Santa Fe Indian Market

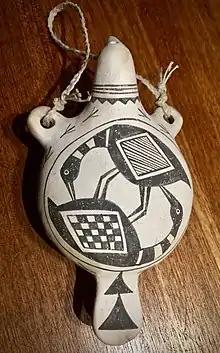
Canteen by market artist Michael Kanteena (Laguna Pueblo)

The first Indian Market, called the annual Southwest Indian Fair and Industrial Arts and Crafts Exhibition, was part of Fiesta de Santa Fe sponsored by the Museum of New Mexico. Kenneth M. Chapman credits art advocate Rose Dougan (life partner of Vera von Blumenthal) for first suggesting the idea of a competitive Native American art fair in 1922 as part of an expanded Santa Fe Fiesta. Edgar L. Hewett, director of the Museum of New Mexico, viewed the early Indian Fair events as part of his efforts for public anthropology. The events were held inside the National Guard Armory with an admission fee charged. Pueblo pottery, Navajo textiles, and Pueblo Flatstyle paintings, such as produced by artists at the Studio and the Santa Fe Indian School, were the primary art forms represented; however, the first place award for best tribal display went to beadwork from Assiniboine and Sioux Tribes of the Fort Peck Indian Reservation in Montana.